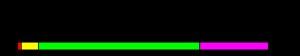
La polyadénylation consiste en l'addition d'une queue poly, une succession de nombreux ribonucléotides de type Adénosine à l'extrémité 3' des ARNm. Chez les eucaryotes, cette étape s'effectue dans le noyau, lors de sa maturation alors qu'il n'a pas encore subi l'épissage. Sa taille peut atteindre environ 250 nucléotides chez les eucaryotes pluricellulaires et environ 50 chez les levures. La très grande majorité des ARN messagers est polyadénylée, ainsi que quelques ARN non codants. Il existe quelques exceptions notables comme certains ARNm viraux et les ARNm des histones. Chez les bactéries, la polyadénylation est un signal permettant de moduler la stabilité des ARN.
L'acide ribonucléique messager, ARN messager ou ARNm est une copie transitoire d'une portion de l'ADN correspondant à un ou plusieurs gènes. L'ARNm est utilisé comme intermédiaire par les cellules pour la synthèse des protéines. Le concept d'ARN messager a été émis puis démontré par Jacques Monod, François Jacob et leurs collaborateurs en 1960.